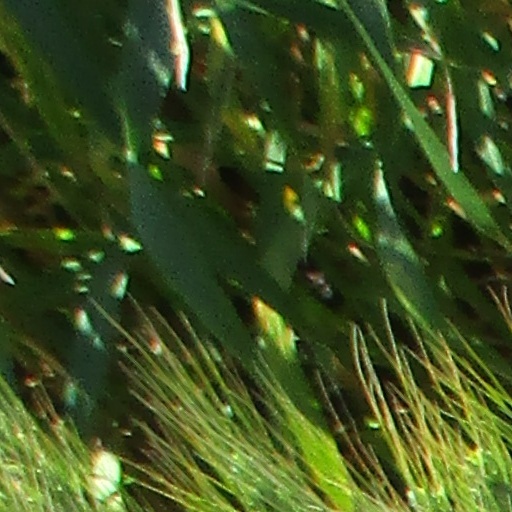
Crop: wheat